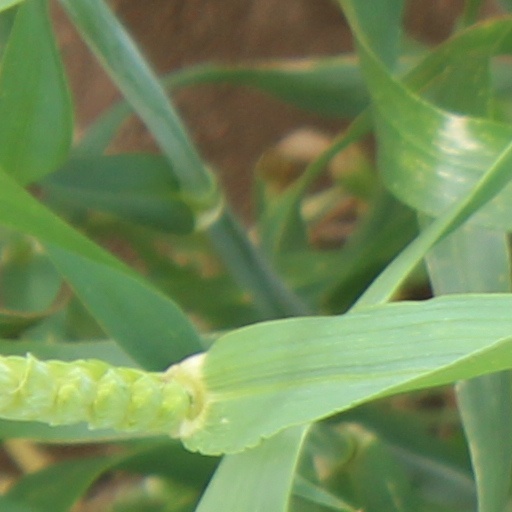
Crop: wheat